Altmünster, Mainz

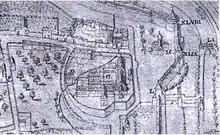
Altmünster Abbey depicted on Gottfried Mascops map of Mainz 1575

The Altmünster abbey near Mainz, Germany, was reputedly founded by Saint Bilihildis (d. 734), who served as the first abbess; however, it may well be a 7th-century foundation. Though founded as a Benedictine abbey, it adopted the rule of the Cistercians in the 13th century. It was dissolved during the secularization of the 18th century, and the abbey buildings were demolished. The abbey church was given to a Protestant congregation in the early 19th century; it was destroyed during World War II but rebuilt and reconsecrated.